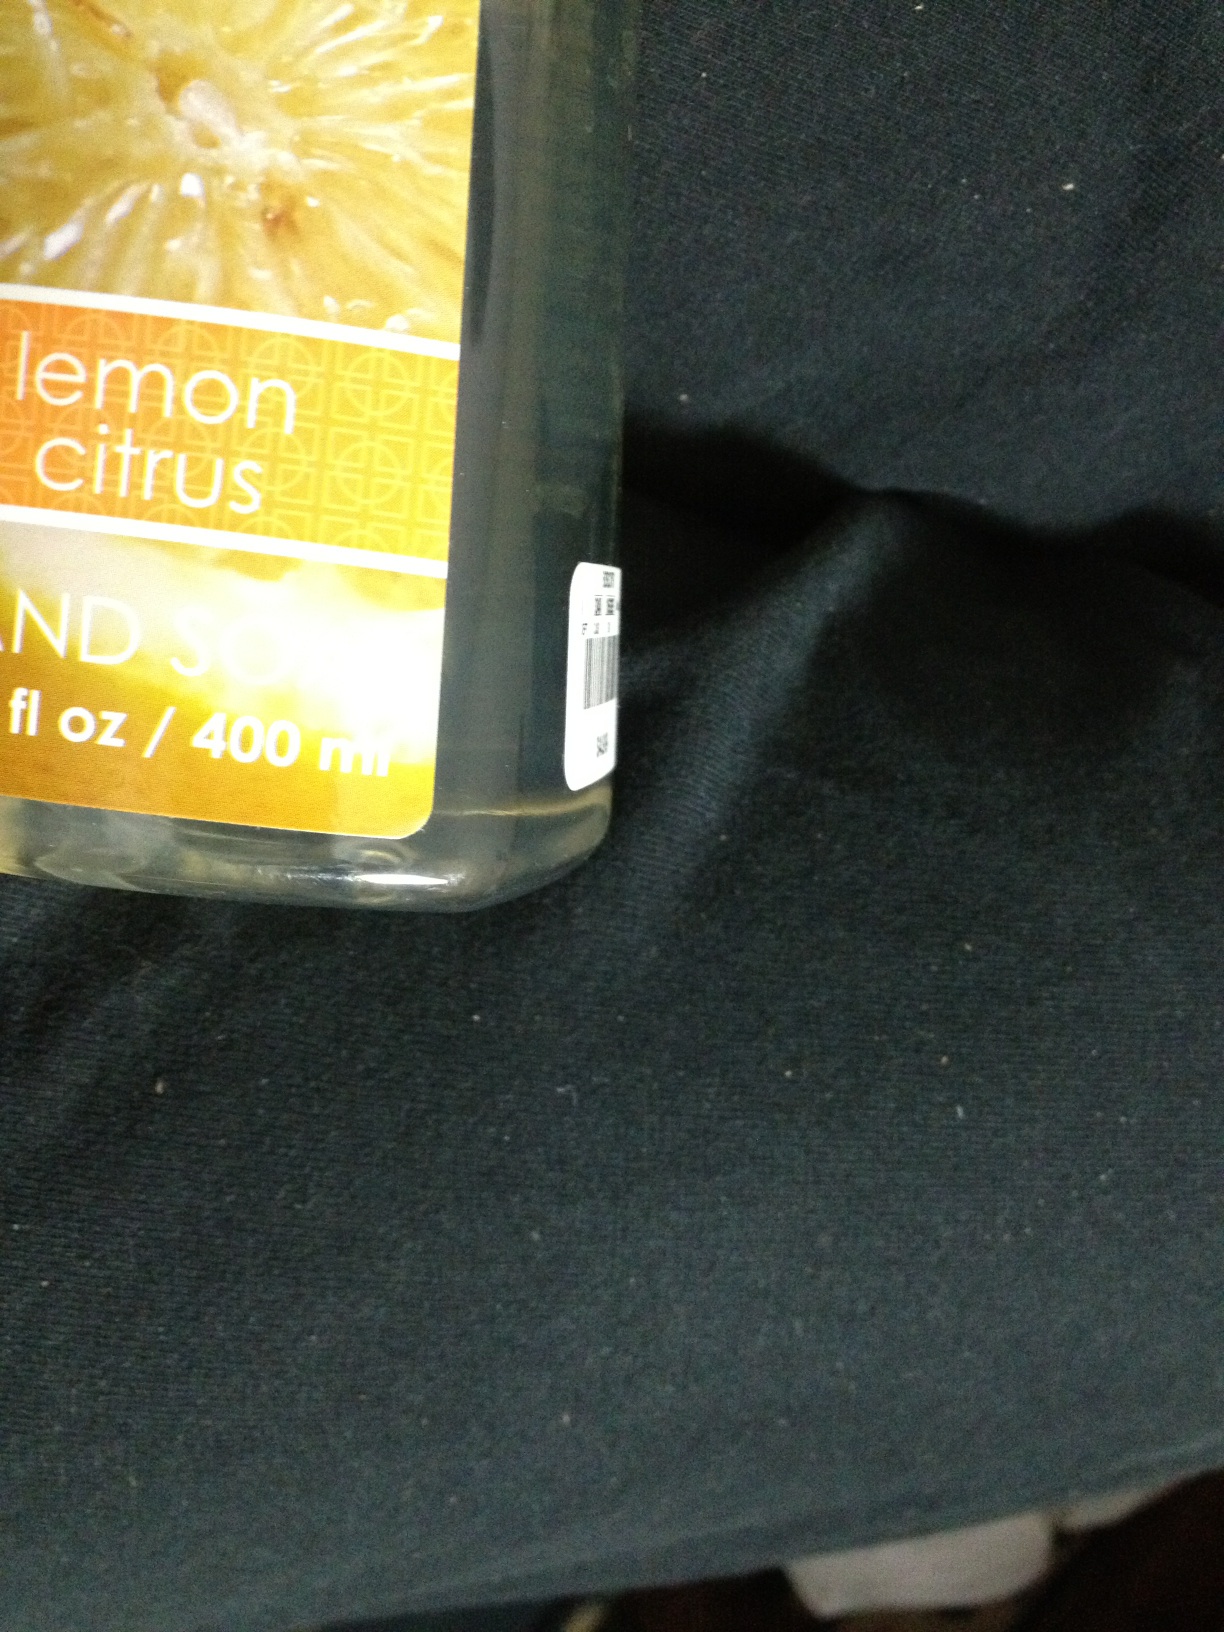Question: what flavor is this?
Answer: lemon citrus